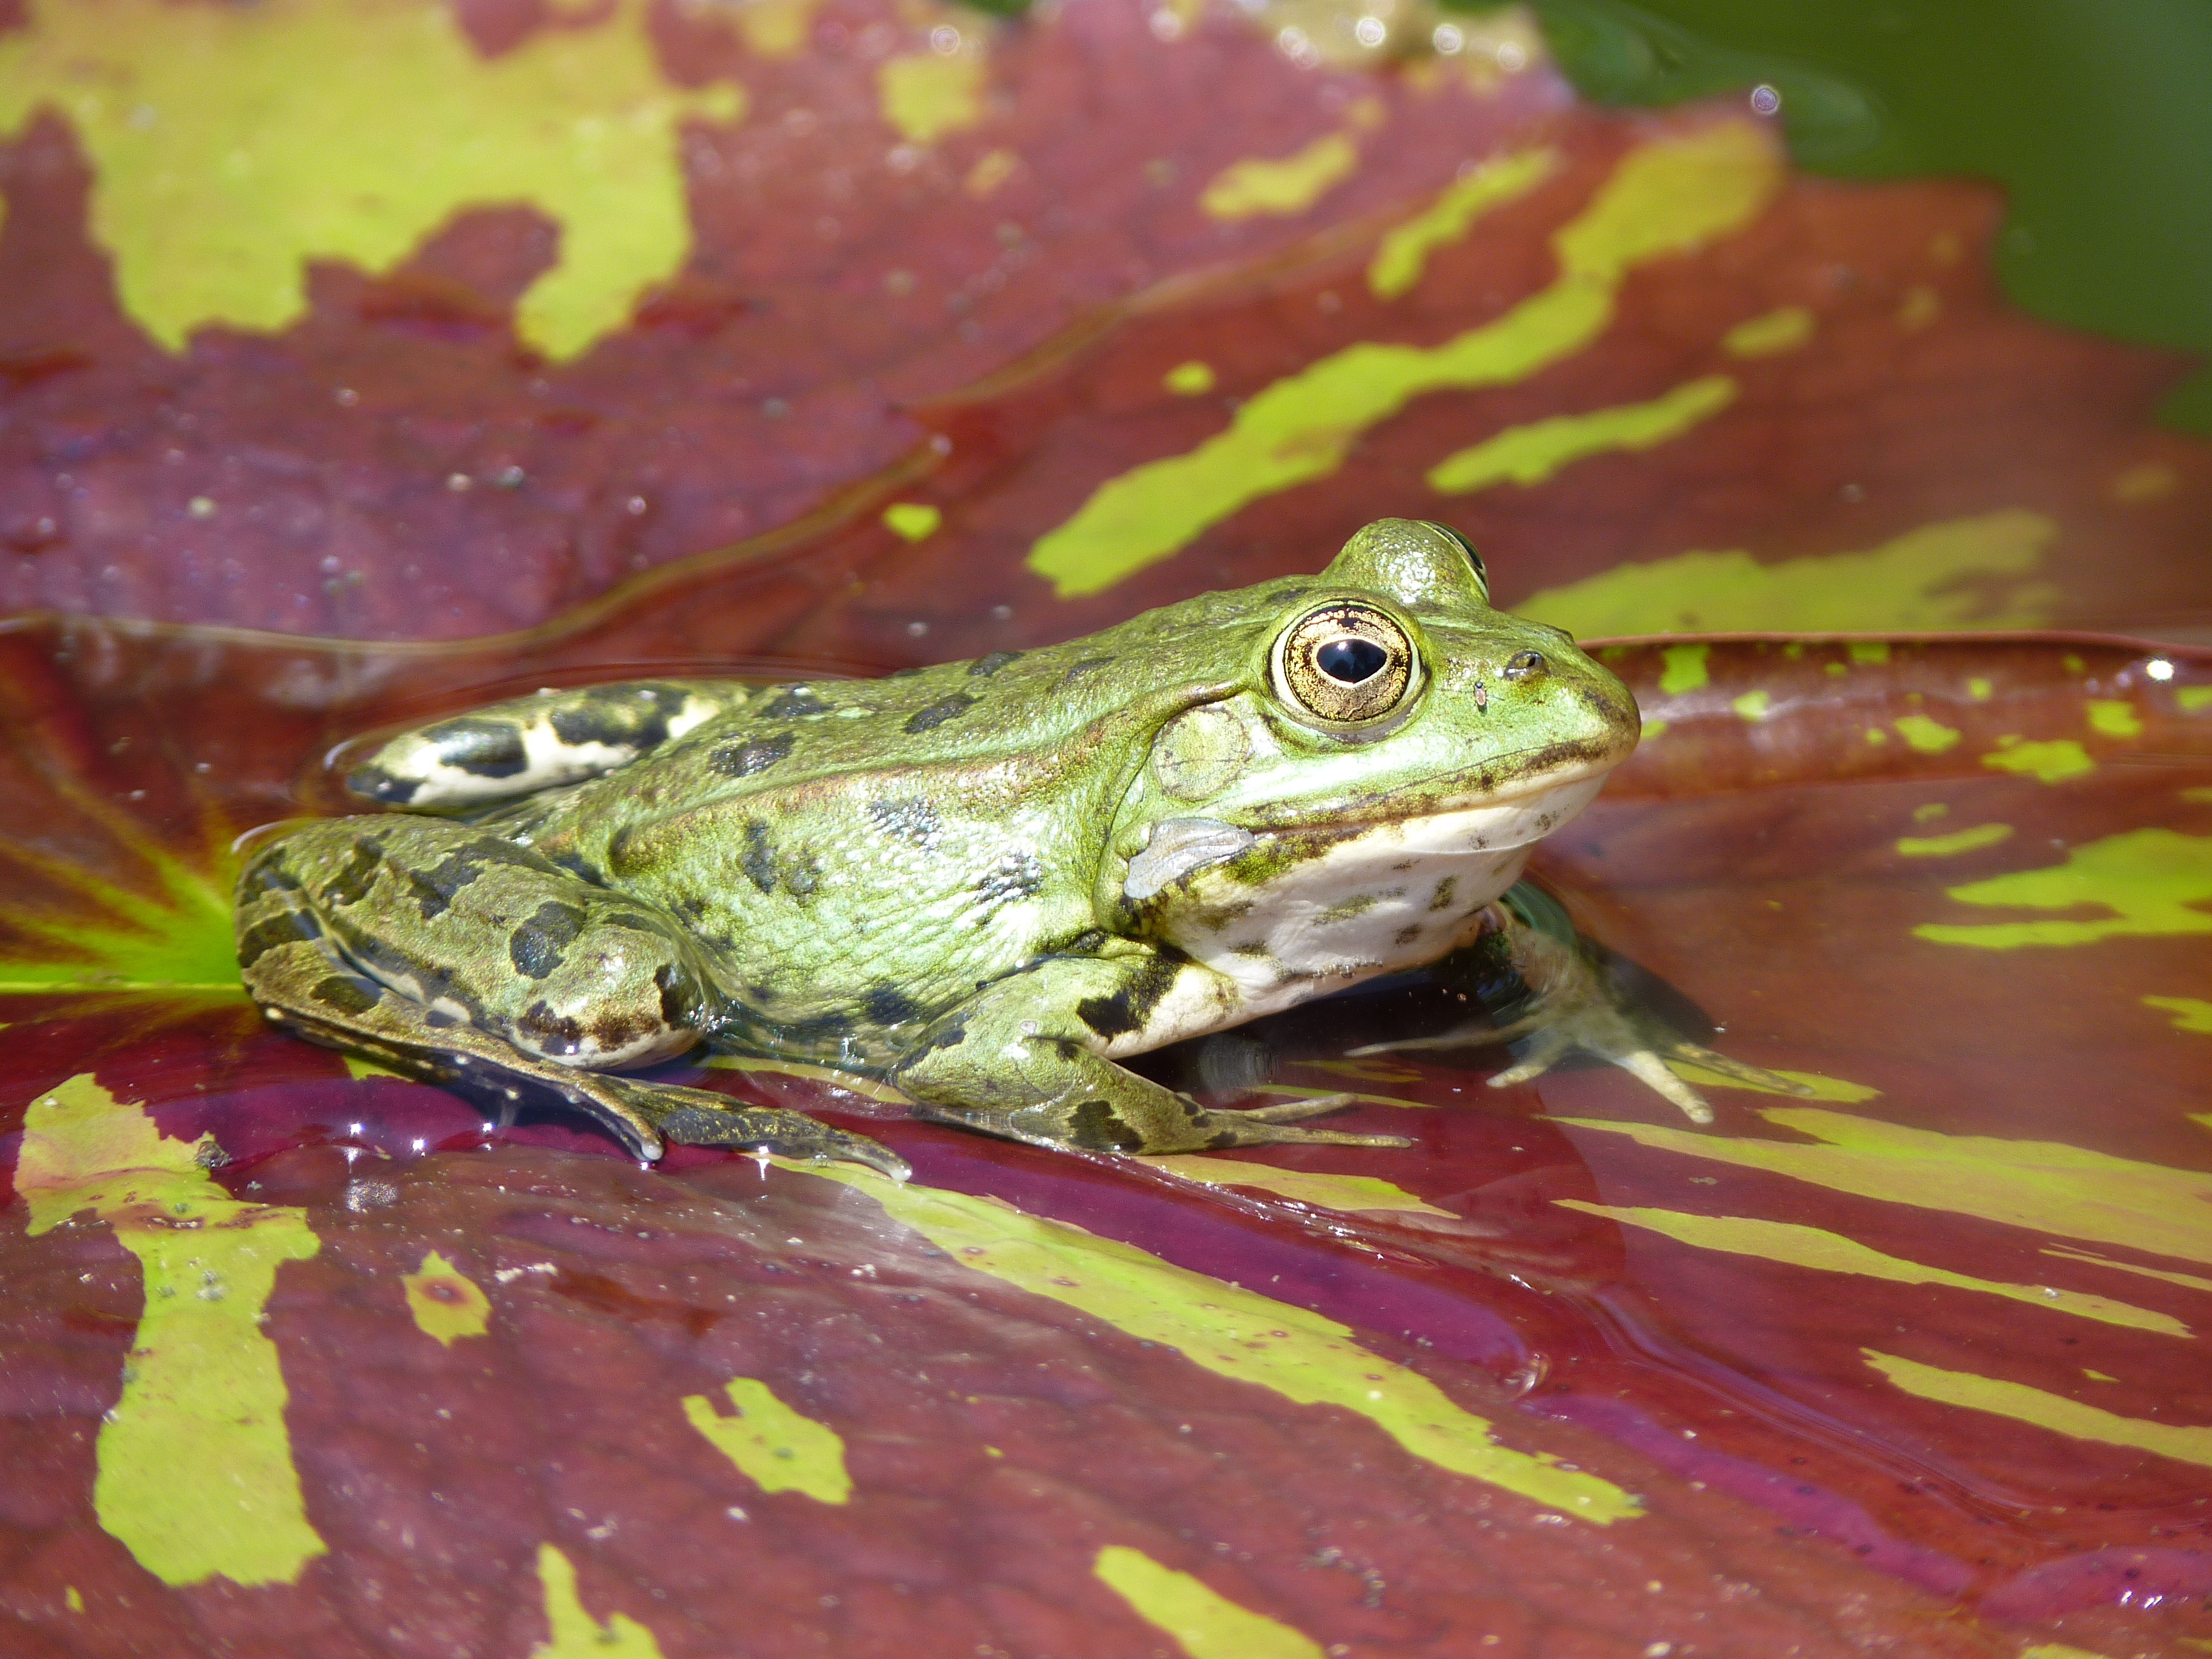
water, nature, blossom, leaf, bloom, summer, pond, wildlife, green, red, frog, toad, amphibian, fauna, water lily, tree frog, vertebrate, macro photography, bullfrog, ranidae